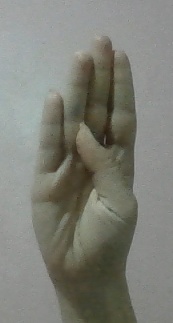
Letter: kaaf